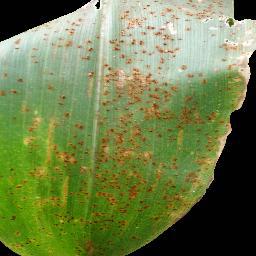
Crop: corn
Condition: (maize)_common_rust